Oaklawn Manor

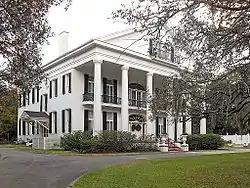

Oaklawn Manor is a plantation house located on the Bayou Teche in St. Mary Parish, Louisiana, United States, just outside of Franklin. The house was built by Alexander Porter about 1837, and sold by his widow Mary Walton Porter following the Civil War as she was unable to operate the sugar plantation without slave labor. The house is listed on the National Register of Historic Places.